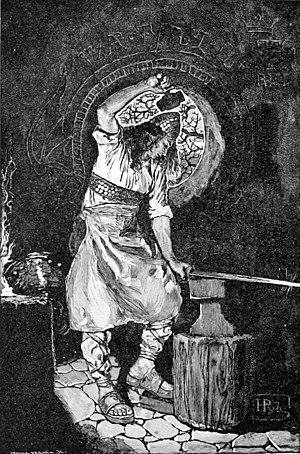
Dans la mythologie nordique, Gram, Balmung, ou parfois Adelring, est le nom d'une épée légendaire.